Christine Johnston (writer)

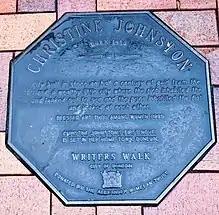
Christine Johnstone memorial plaque, part of Writers Walk in Dunedin

Johnston writes fiction for adults and young adults, both novels and short stories. Her fiction has been broadcast on national radio and appeared in journals, including "Landfall, Metro", and "Sport". Her writing is often set in the suburbs and towns of New Zealand and deals with everyday aspects of life and interactions, including the Themes also included childhood, adolescence and adulthood.